Joshua Ledet

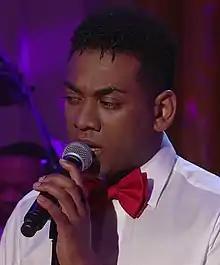
Joshua Ledet

Joshua Ledet (born April 9, 1992) is an American singer from Westlake, Louisiana. In 2012 he placed third in the eleventh season of "American Idol". He is known for his